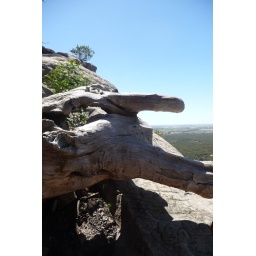
Narrow rock ledge and old tree across it. Maybe sliinding over this was where I cut my leg